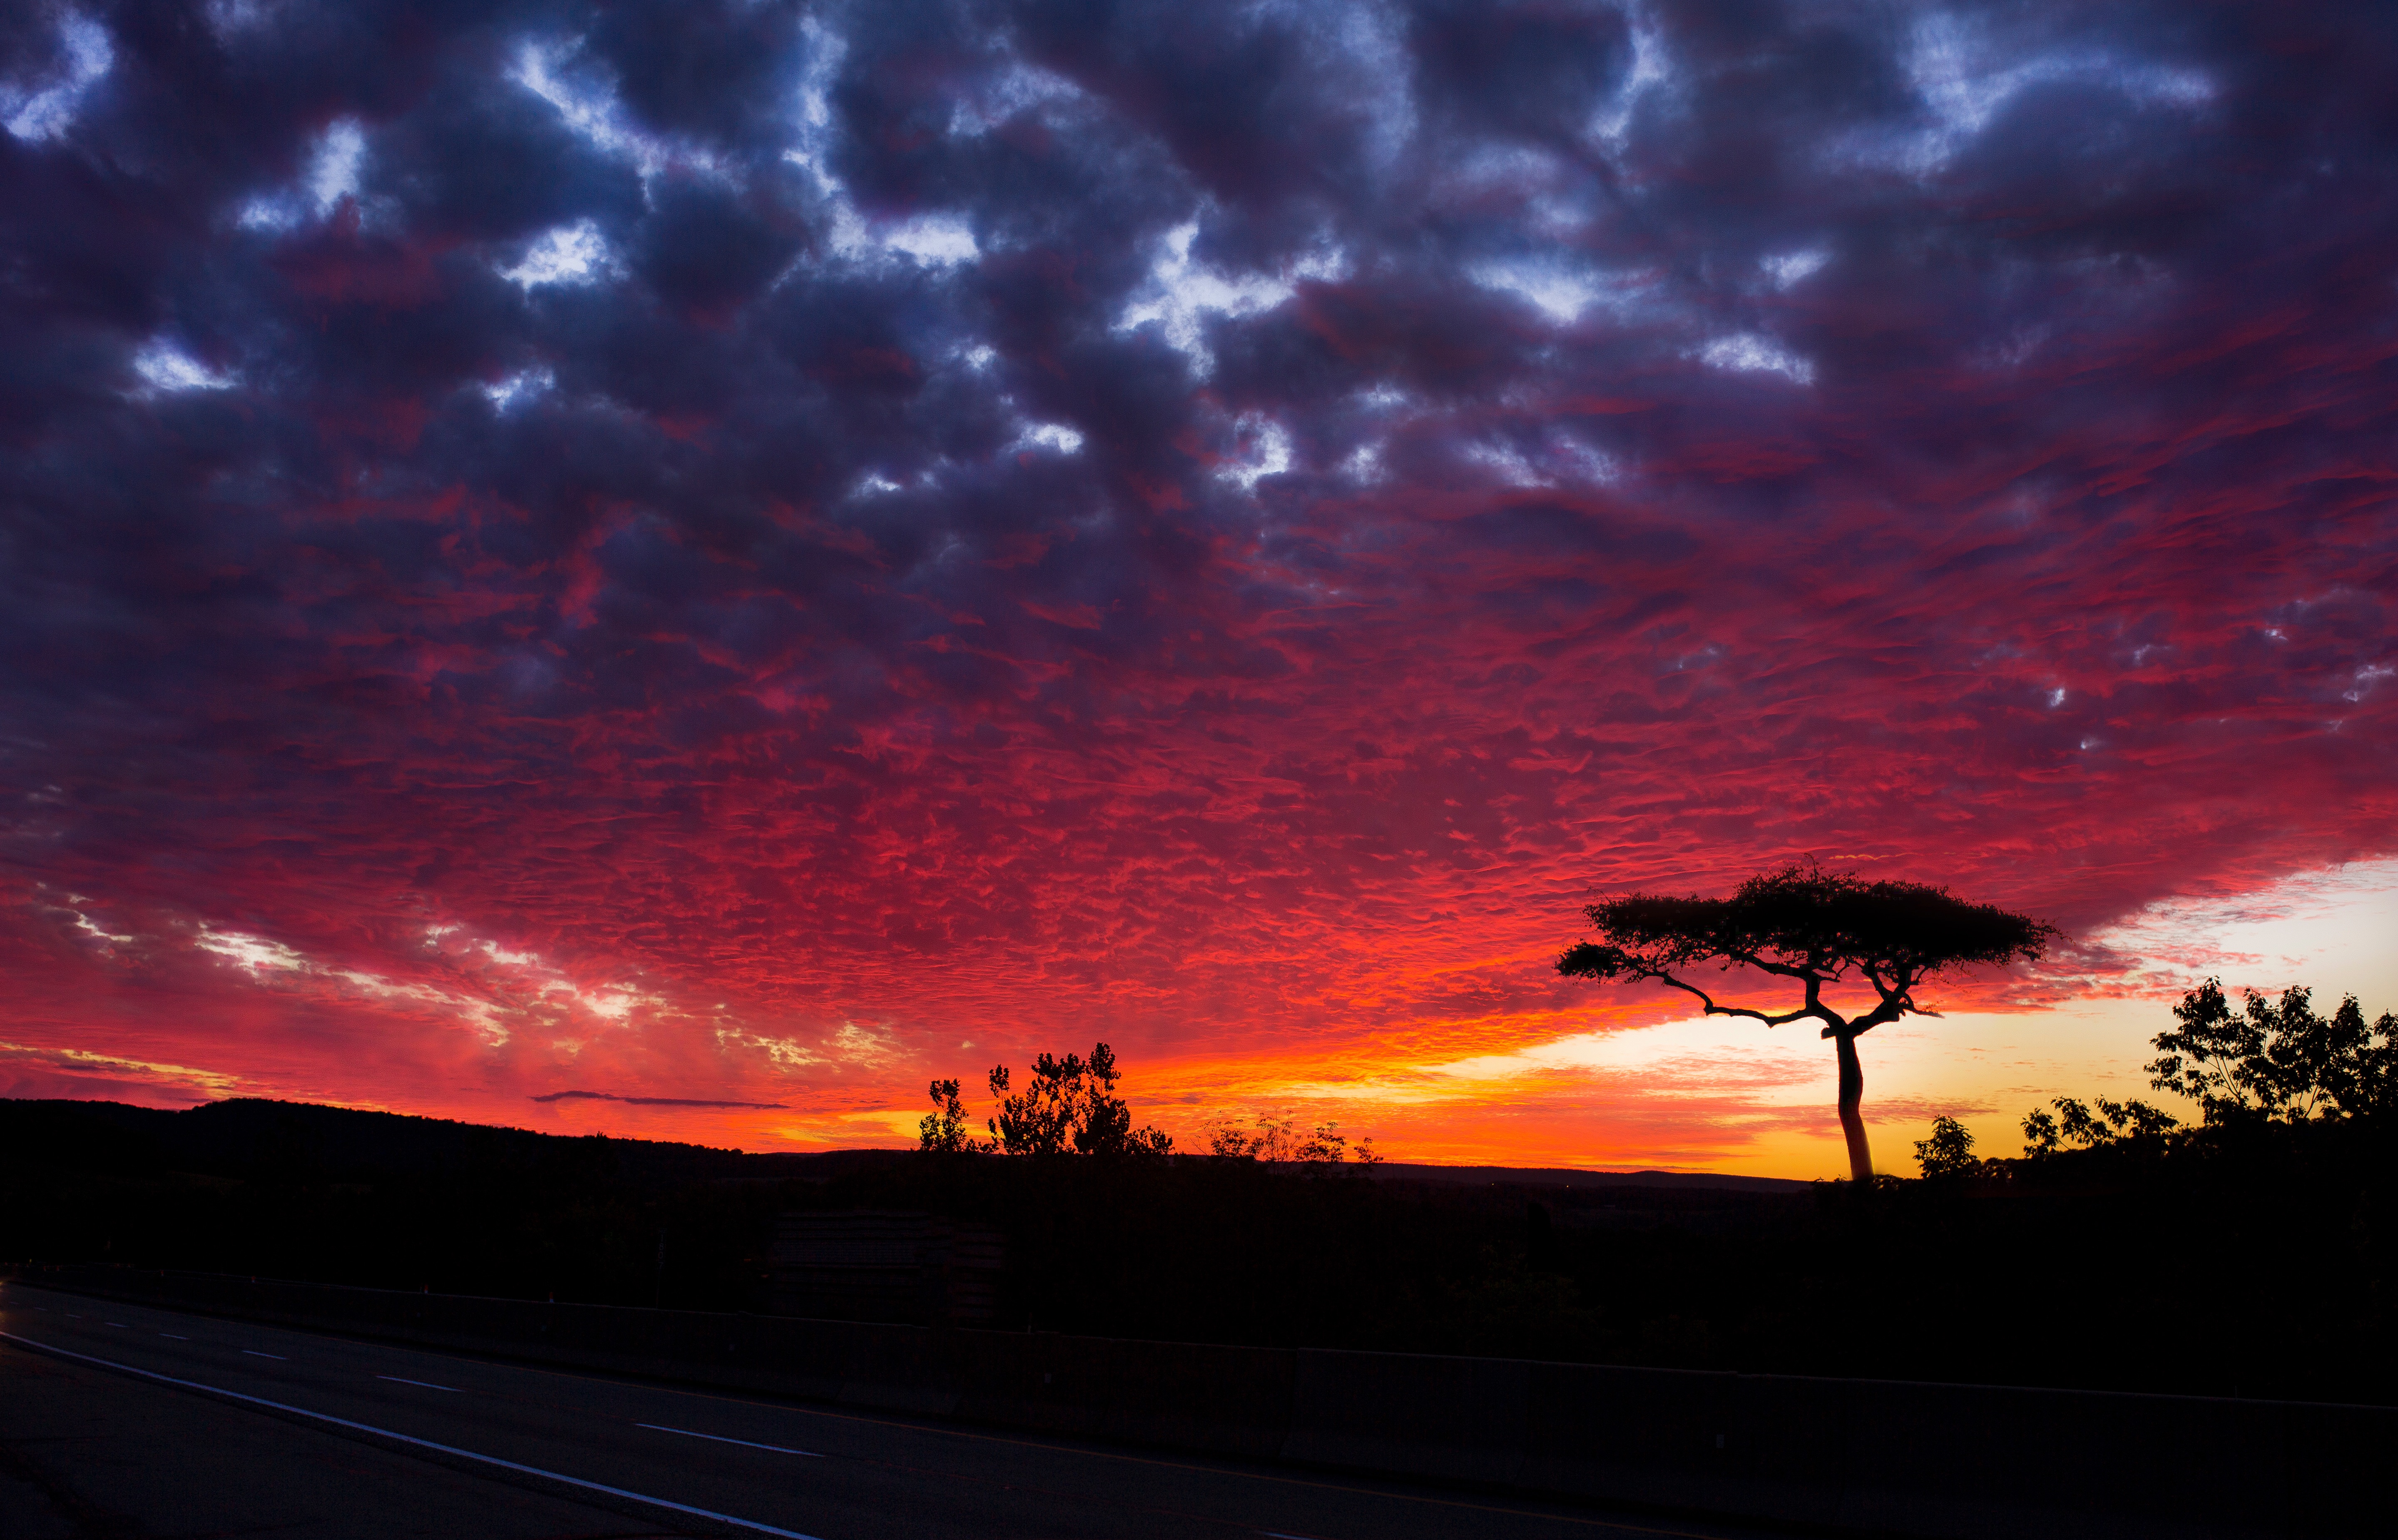
horizon, cloud, sky, sunrise, sunset, night, morning, dawn, atmosphere, dusk, evening, afterglow, red sky at morning